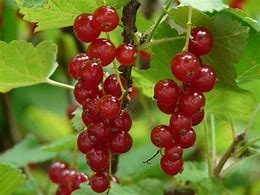
Label: redcurrant